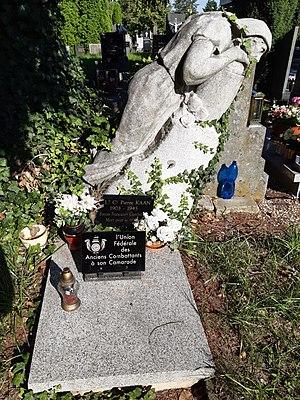
Pierre Kaan, né le 10 janvier 1903 à Paris et mort le 18 mai 1945 à l'hôpital de České Budějovice des suites de sa déportation à Buchenwald, est un professeur de philosophie, militant marxiste, et résistant français.